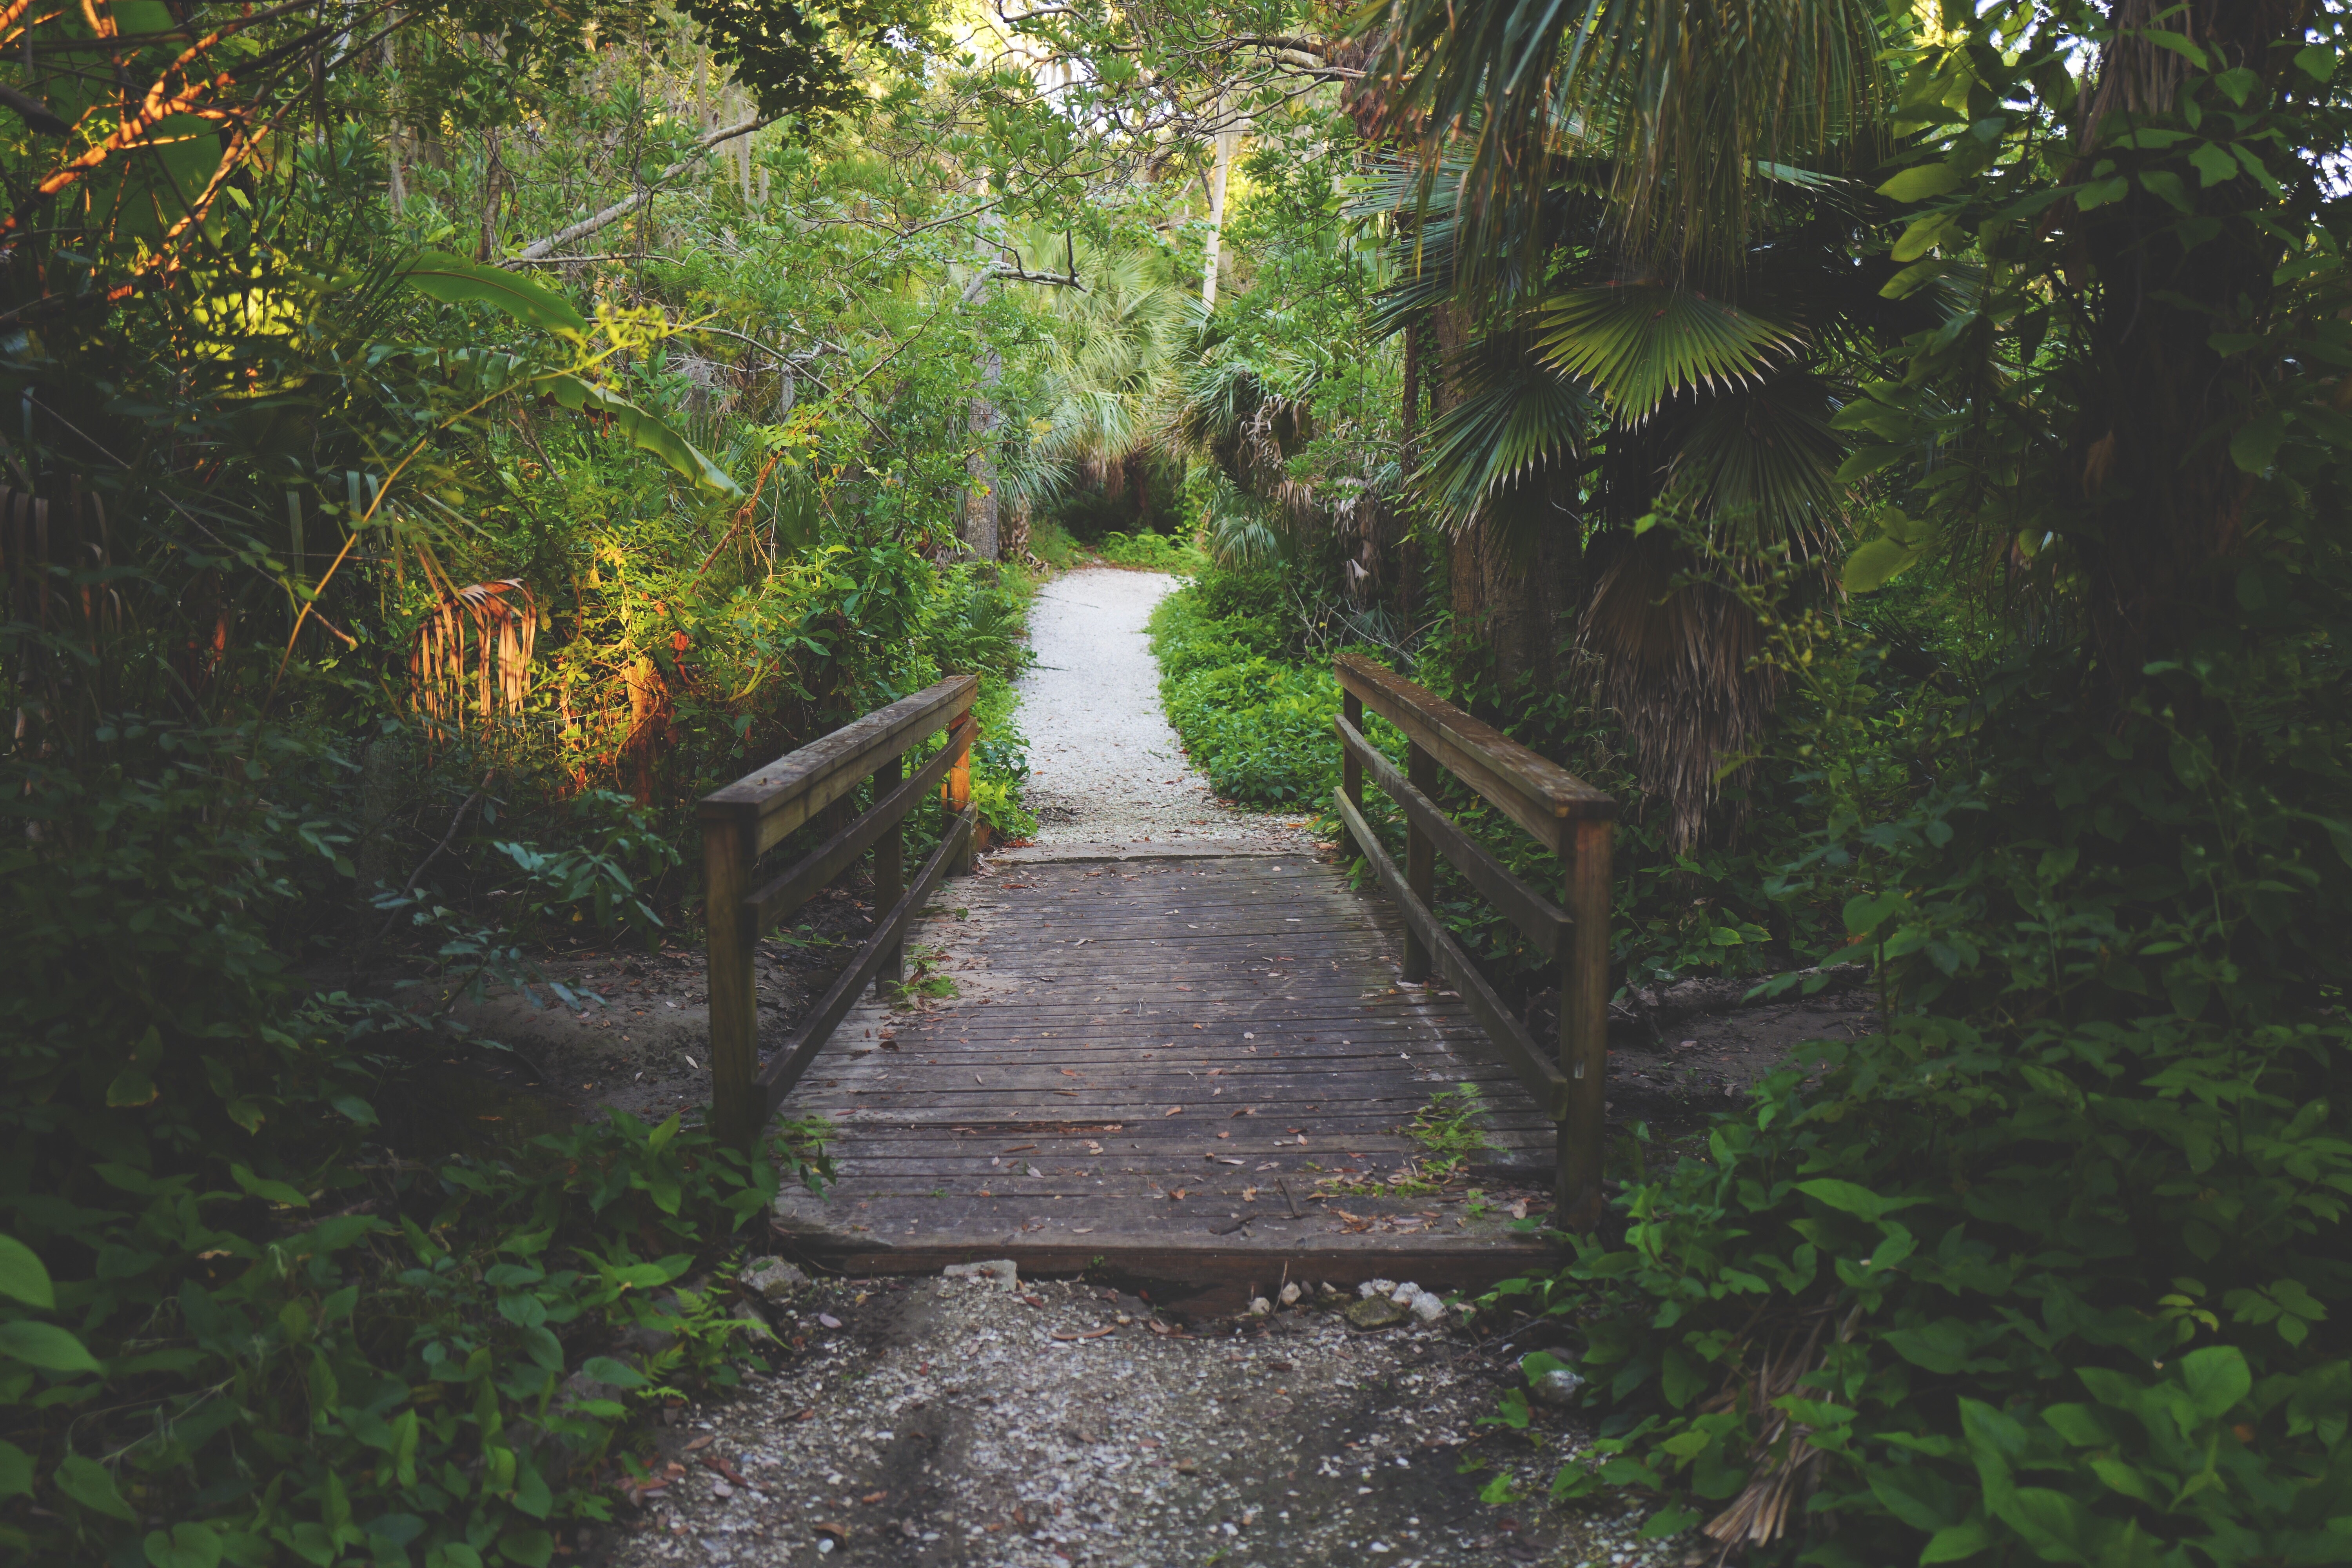
tree, forest, trail, leaf, walkway, stream, green, jungle, autumn, botany, garden, waterway, rainforest, woodland, habitat, natural environment